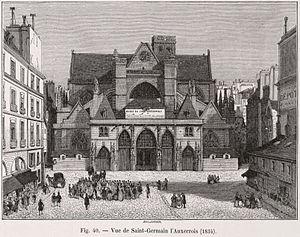
L'église Saint-Germain-l'Auxerrois est une église située dans l'actuel Iᵉʳ arrondissement de Paris. Elle fut également appelée église Saint-Germain-le-Rond. Depuis l'Ancien Régime, elle est connue comme la « paroisse des artistes ».